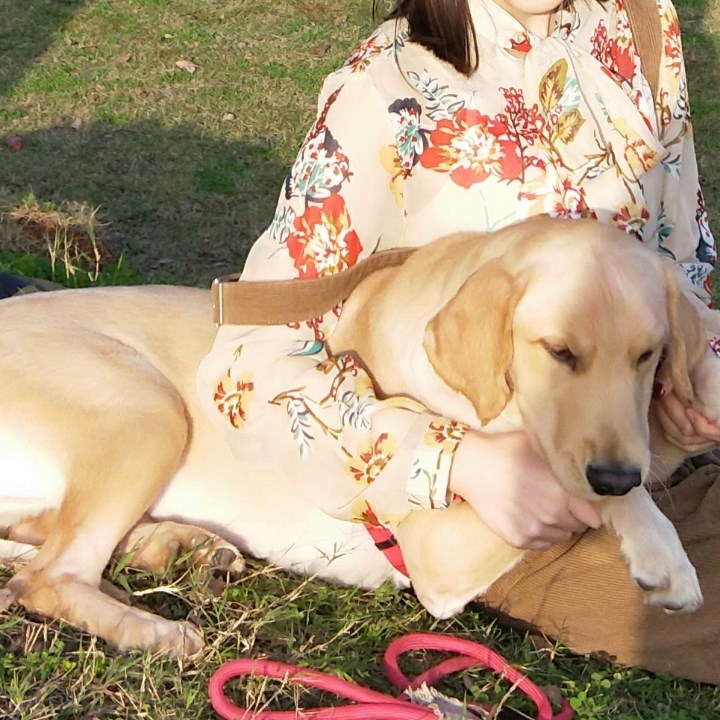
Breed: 5355-n000126-golden_retriever